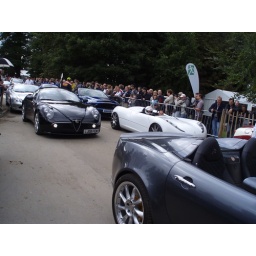
Alfa Romeo 8C Competizione in the supercar run at the Goodwood Festival of Speed. (The white car is the Concept Climax.)(P7110818)